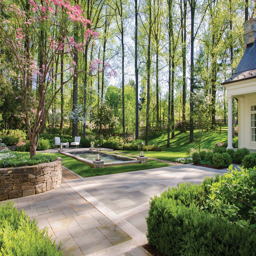
the gardens include an ornamental pool with crisscrossing jets of water .